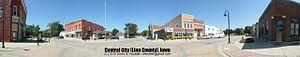
Central City est une ville du comté de Linn, en Iowa, aux États-Unis. Elle est incorporée le 6 juillet 1889.